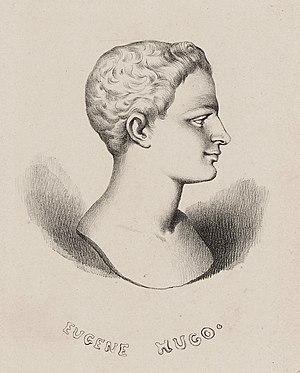
Portrait posthume d'Eugène Hugo, frère de Victor Hugo, représenté de profil en buste sculpté. Lithographie imprimée chez Lemercier, Bénard et Cie, imprimeur-lithographe, 1839.
Eugène Hugo est un écrivain français né le 16 septembre 1800 à Nancy et mort le 20 février 1837 à l'Hôpital Esquirol de Saint-Maurice. Il est le frère aîné de Victor Hugo.
Cette page concerne les événements qui se sont produits durant l'année 1800 en Lorraine.